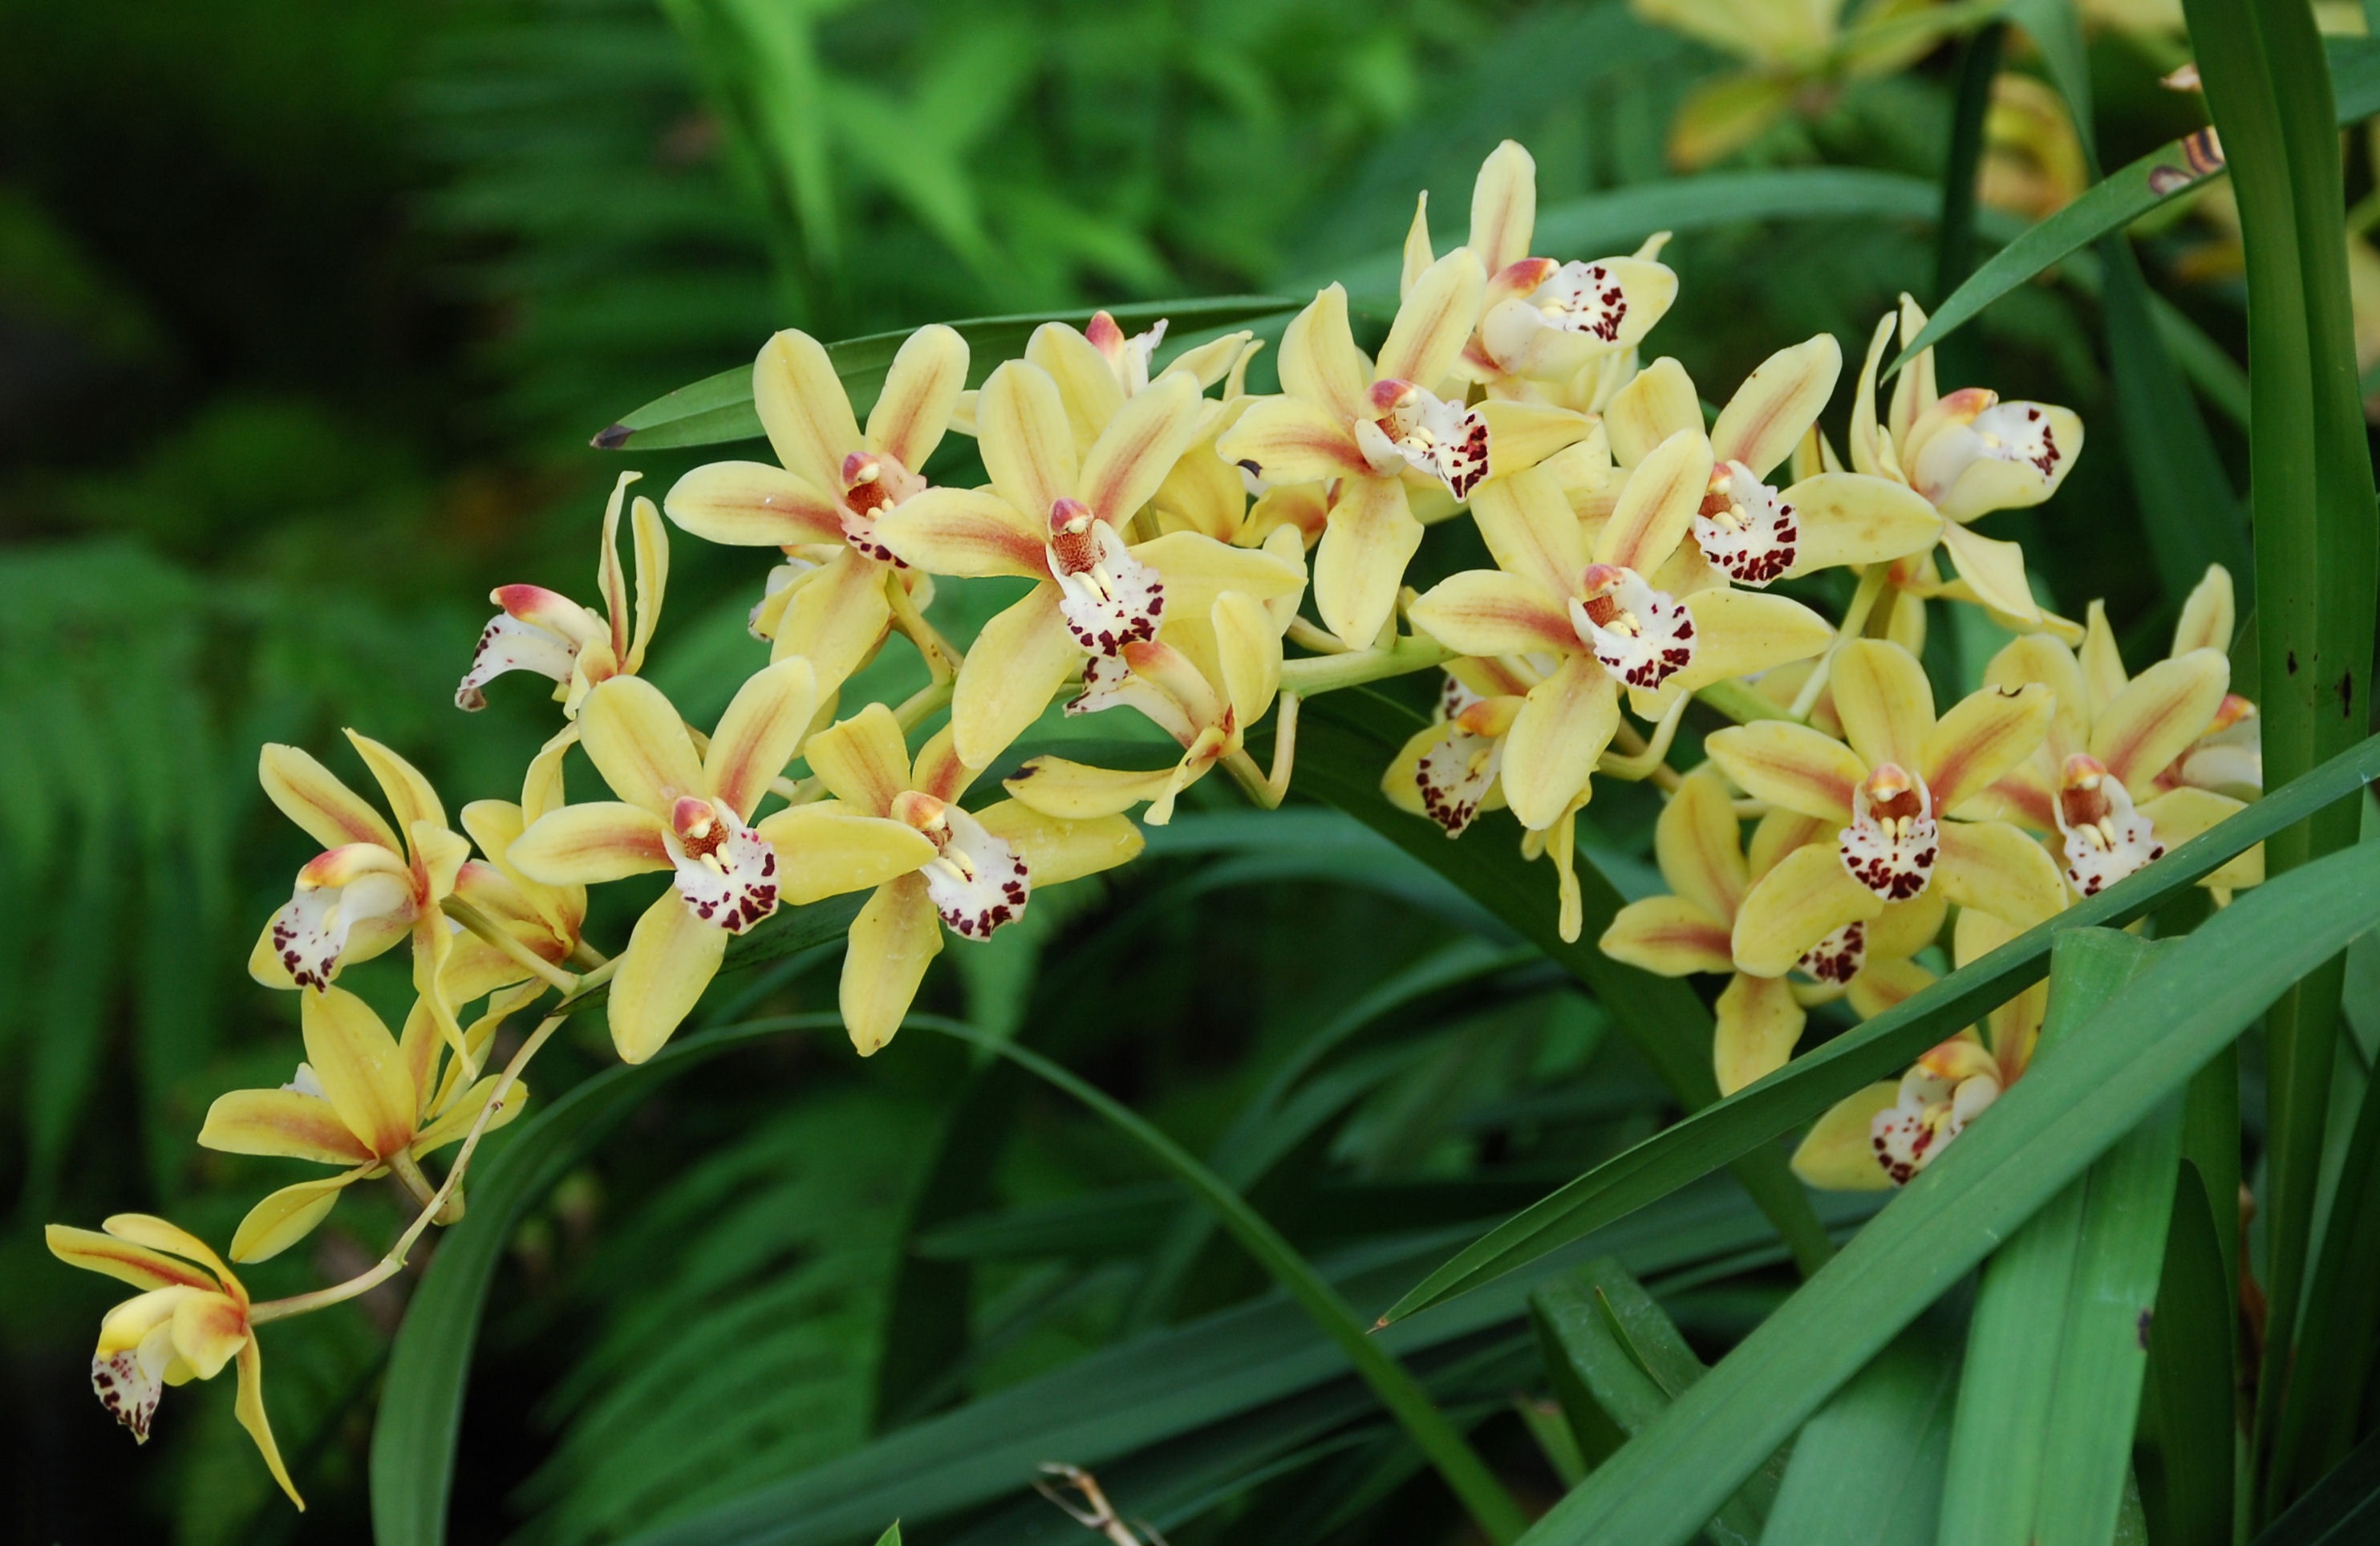
plant, flower, bloom, botany, yellow, flora, orchid, wildflower, leaves, flowering plant, cattleya, epidendrum, dendrobium, land plant